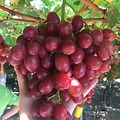
Label: Grapes